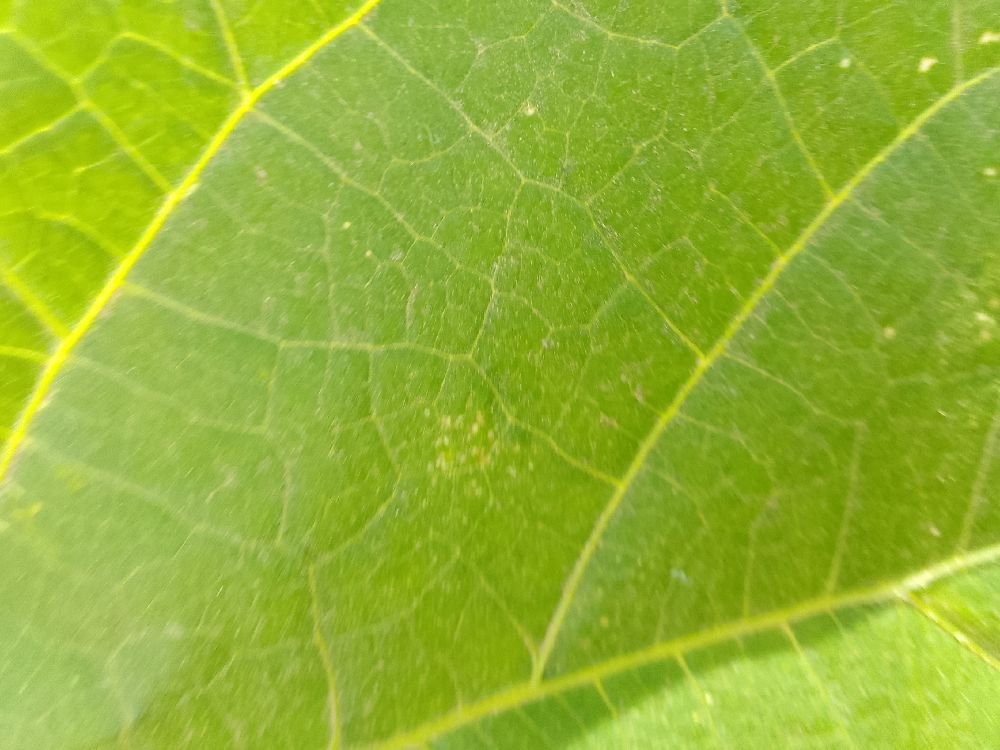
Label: healthy